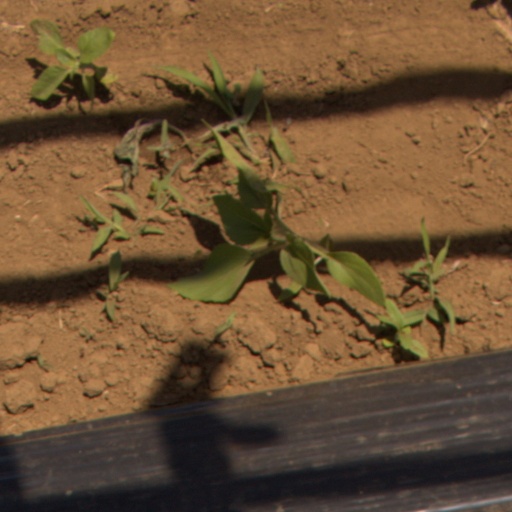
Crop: Jerusalem artichoke